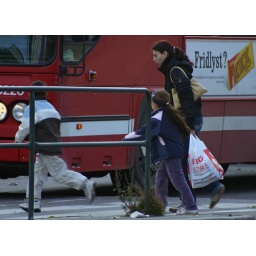
That's our bus! Mother and kids running over the street to catch the bus.